Jane Slaughter (journalist)

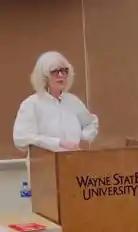
Slaughter in 2019

Jane Slaughter (born January 9, 1949) is an American journalist who writes frequently on labor affairs. Her writing has appeared in "The Nation", "The Progressive", "Monthly Review", and "In These Times". She is based in Detroit.